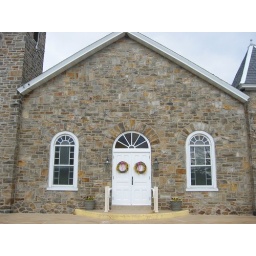
A cute church in Octorara area